Megalictis

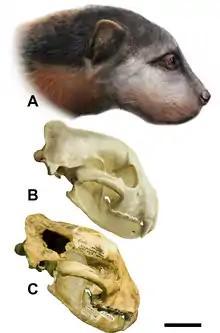
Life restoration, reconstructed skull, and skull AM 25430 of "M. ferox"

The genus "Megalictis" was first described by W. D. Matthew in 1907, and assigned to the family Mustelidae. Two similar genera discovered at the same time, "Aelurocyon" (Peterson, 1907) and "Paroligobunis" (Peterson, 1910) were identified as synonymous with "Megalictis" in 1996 though "Paroligobunis" was re-established as a separate genus in 1998. P. R. Bjork, in 1970, assigned the genus to the subfamily Mellivorinae, whilst J. A. Baskin reassigned it to Oligobuninae in 1998. Three species have been identified in the genus: "M. ferox", "M. petersoni", and "M. frazieri", whilst two more, "Megalictis brevifacies" and "Megalictis simplicidens", have since been determined to be synonymous with "M. ferox". Other synonyms of "M. ferox" include "Aelurocyon brevifacies", "Brachypsalis simplicidens" and "Paroligobunis simplicidens".